King's Lynn (UK Parliament constituency)

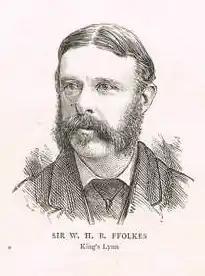
Sir William ffolkes

Bourke's resignation on appointment as Governor of Madras caused a by-election.